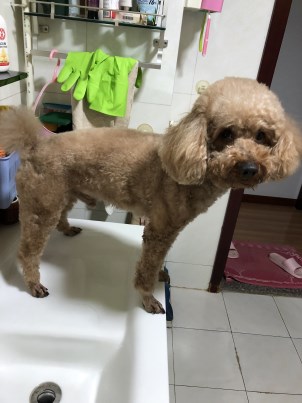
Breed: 7449-n000128-teddy